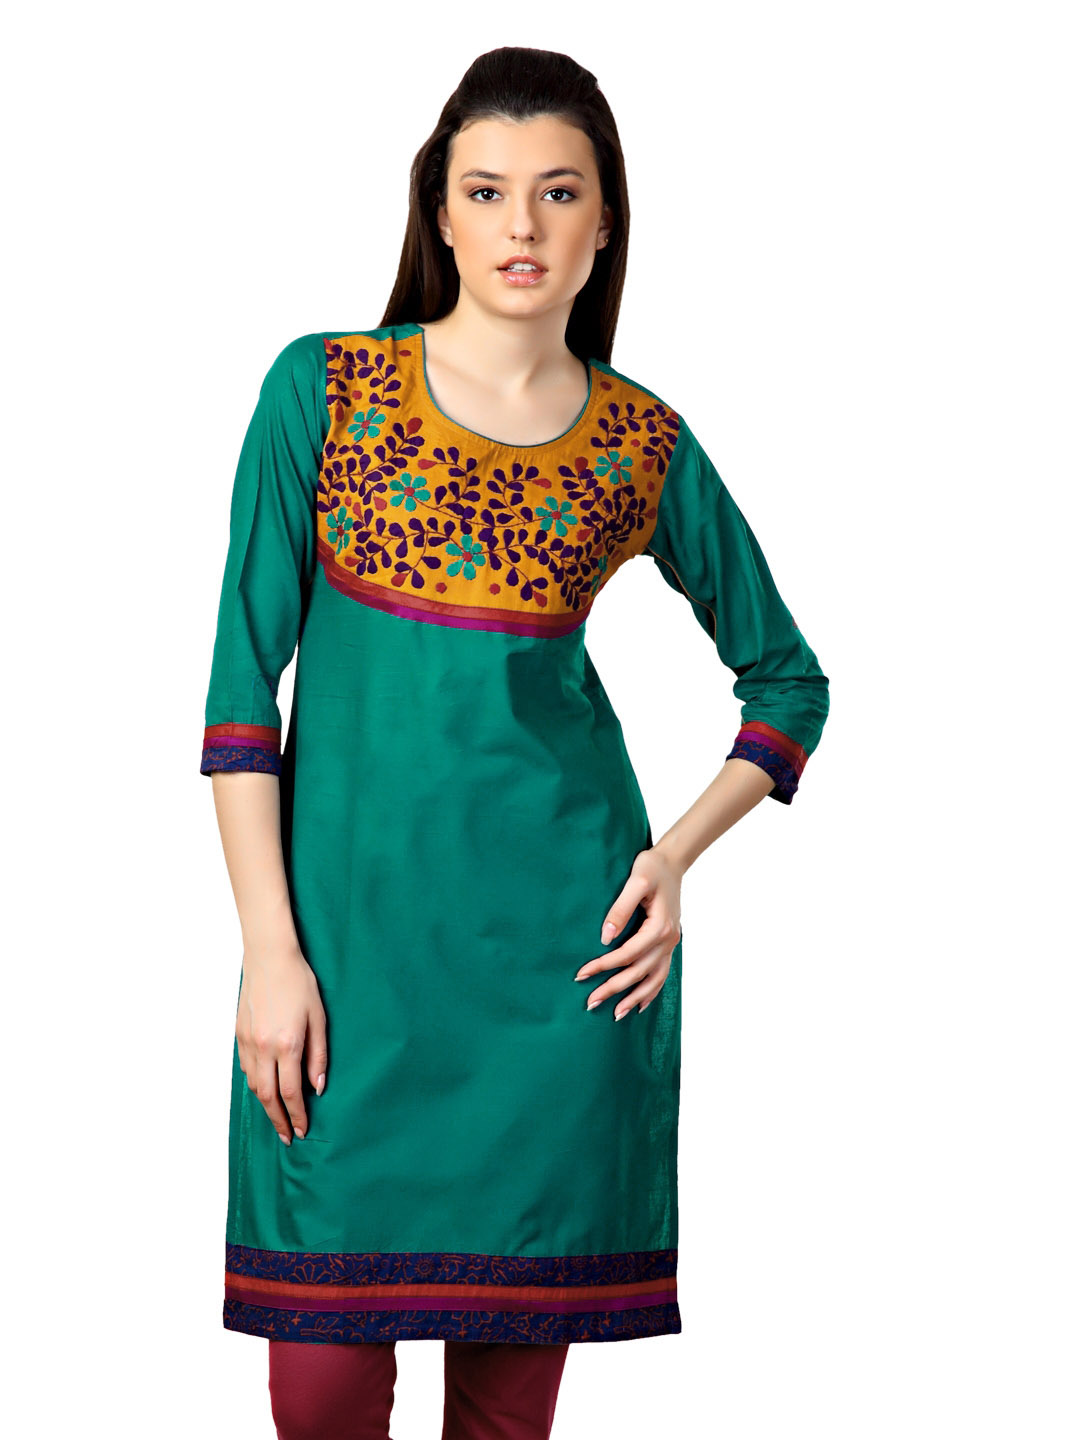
Span Women Teal Kurta
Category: Apparel / Topwear / Kurtas
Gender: Women
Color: Green
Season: Summer 2012
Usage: Ethnic